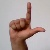
The image shows a hand gesture representing the letter 'L' in Indian Sign Language.